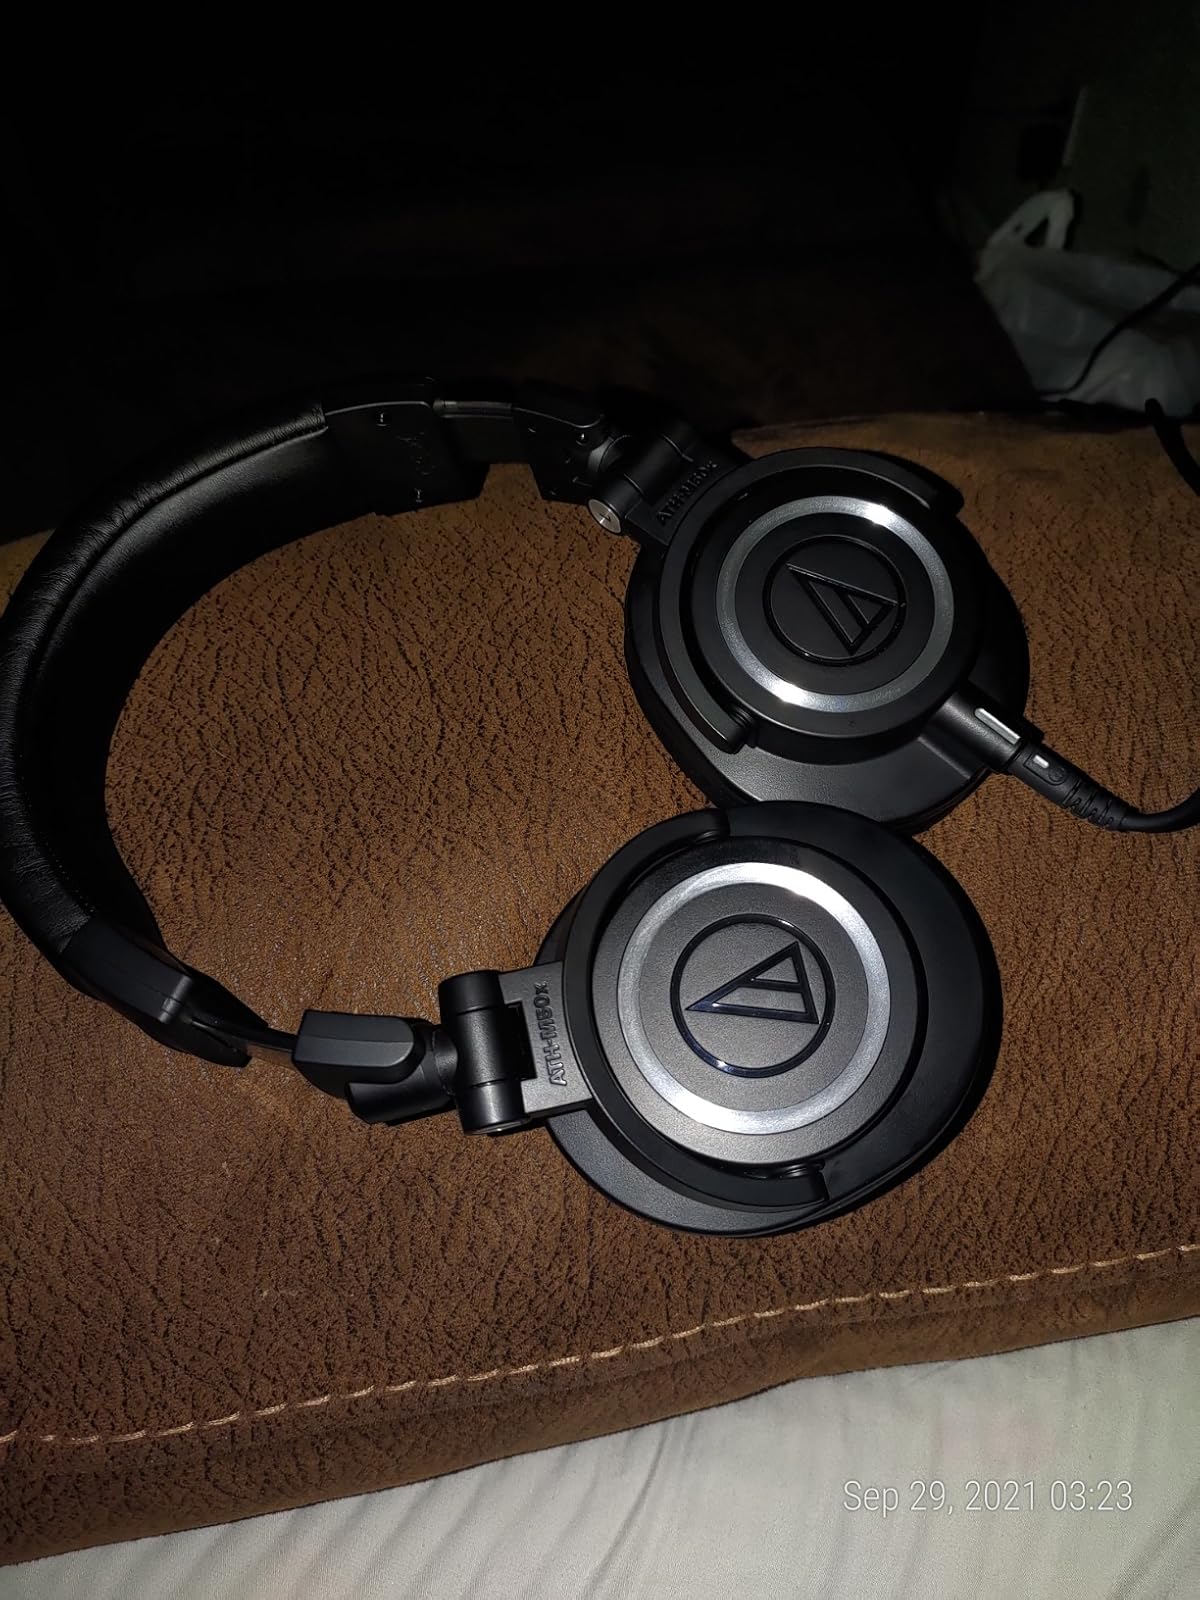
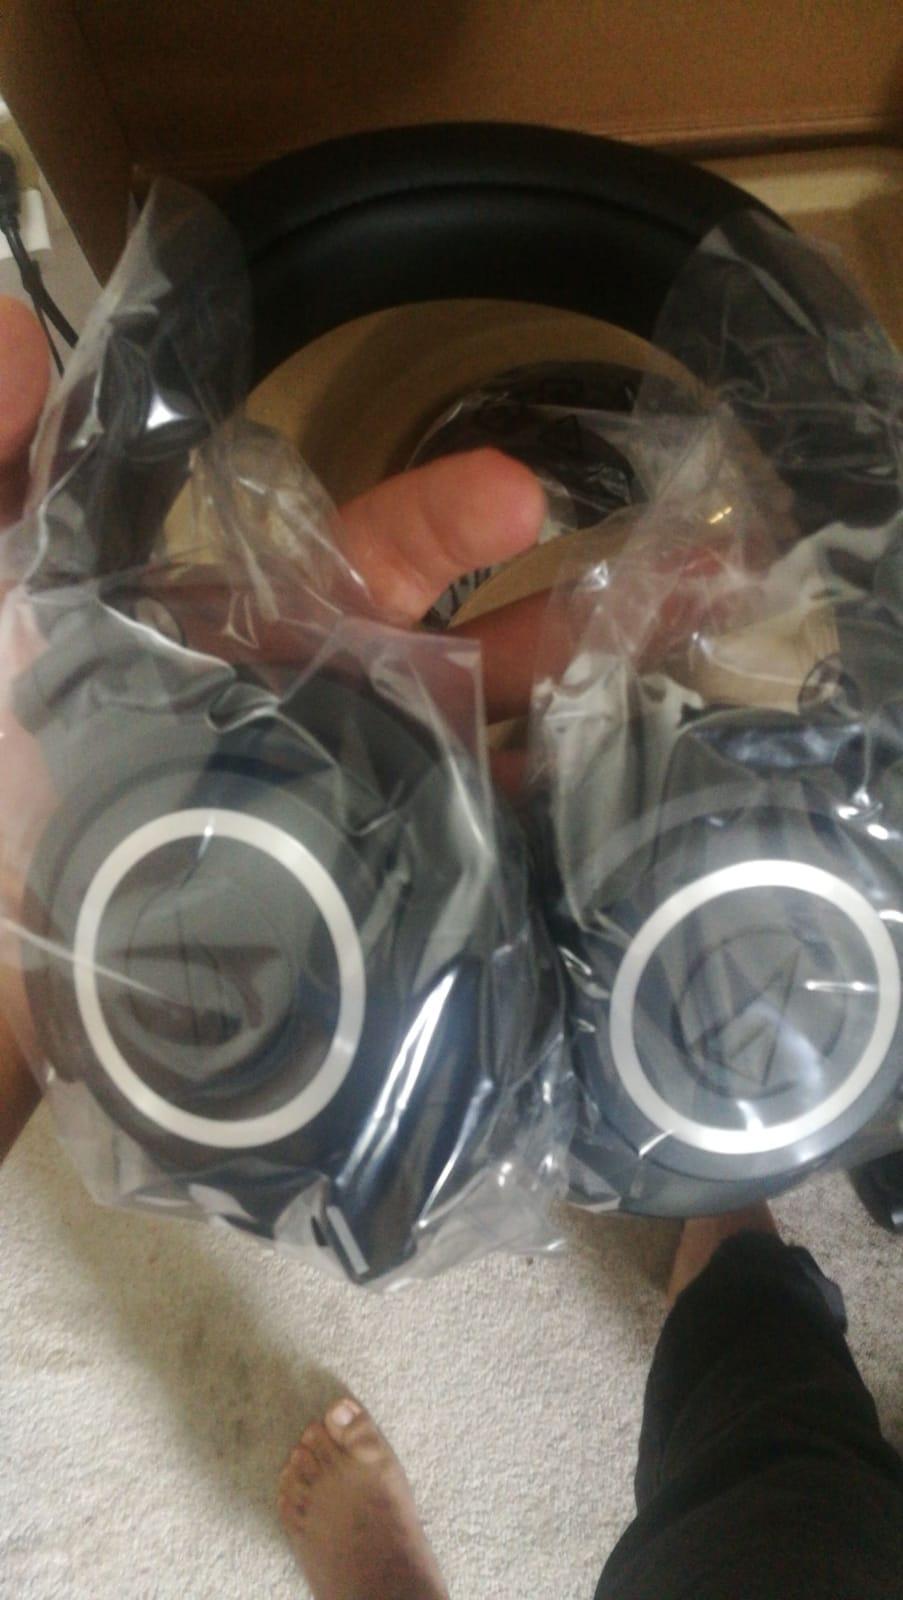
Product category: headphones
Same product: yes